Impact of the COVID-19 pandemic on the restaurant industry in the United States

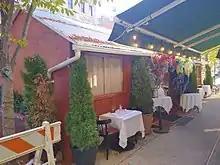
A dining shed set up in New York City as a response to COVID restrictions on indoor dining

As many as 7 million workers were estimated to have been laid off by March 23, and more employees lacked sick leave in the sector compared to similar sectors. "The New York Times" characterized the closures as affecting "all strata of the industry, from the owners and their celebrity chefs to the waiters and waitresses, bar-backs and busboys, who effectively are facing layoffs and may be unable to pay their rent."